Billy Myers

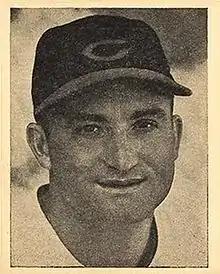
Myers in 1940

Myers hit .313 for Triple-A Columbus in 1934 before joining Cincinnati in 1935, to become the Reds' starting shortstop for the next six seasons and served as their team captain. A valuable defensive player, he was recognized as a master of reading baserunners' intents and picking up hit-and-run and stolen base signs from opposing teams.